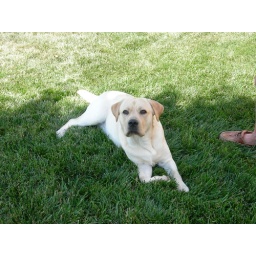
He's going from cute little puppy to beautiful regal dog - atleast in his momma's eyes.